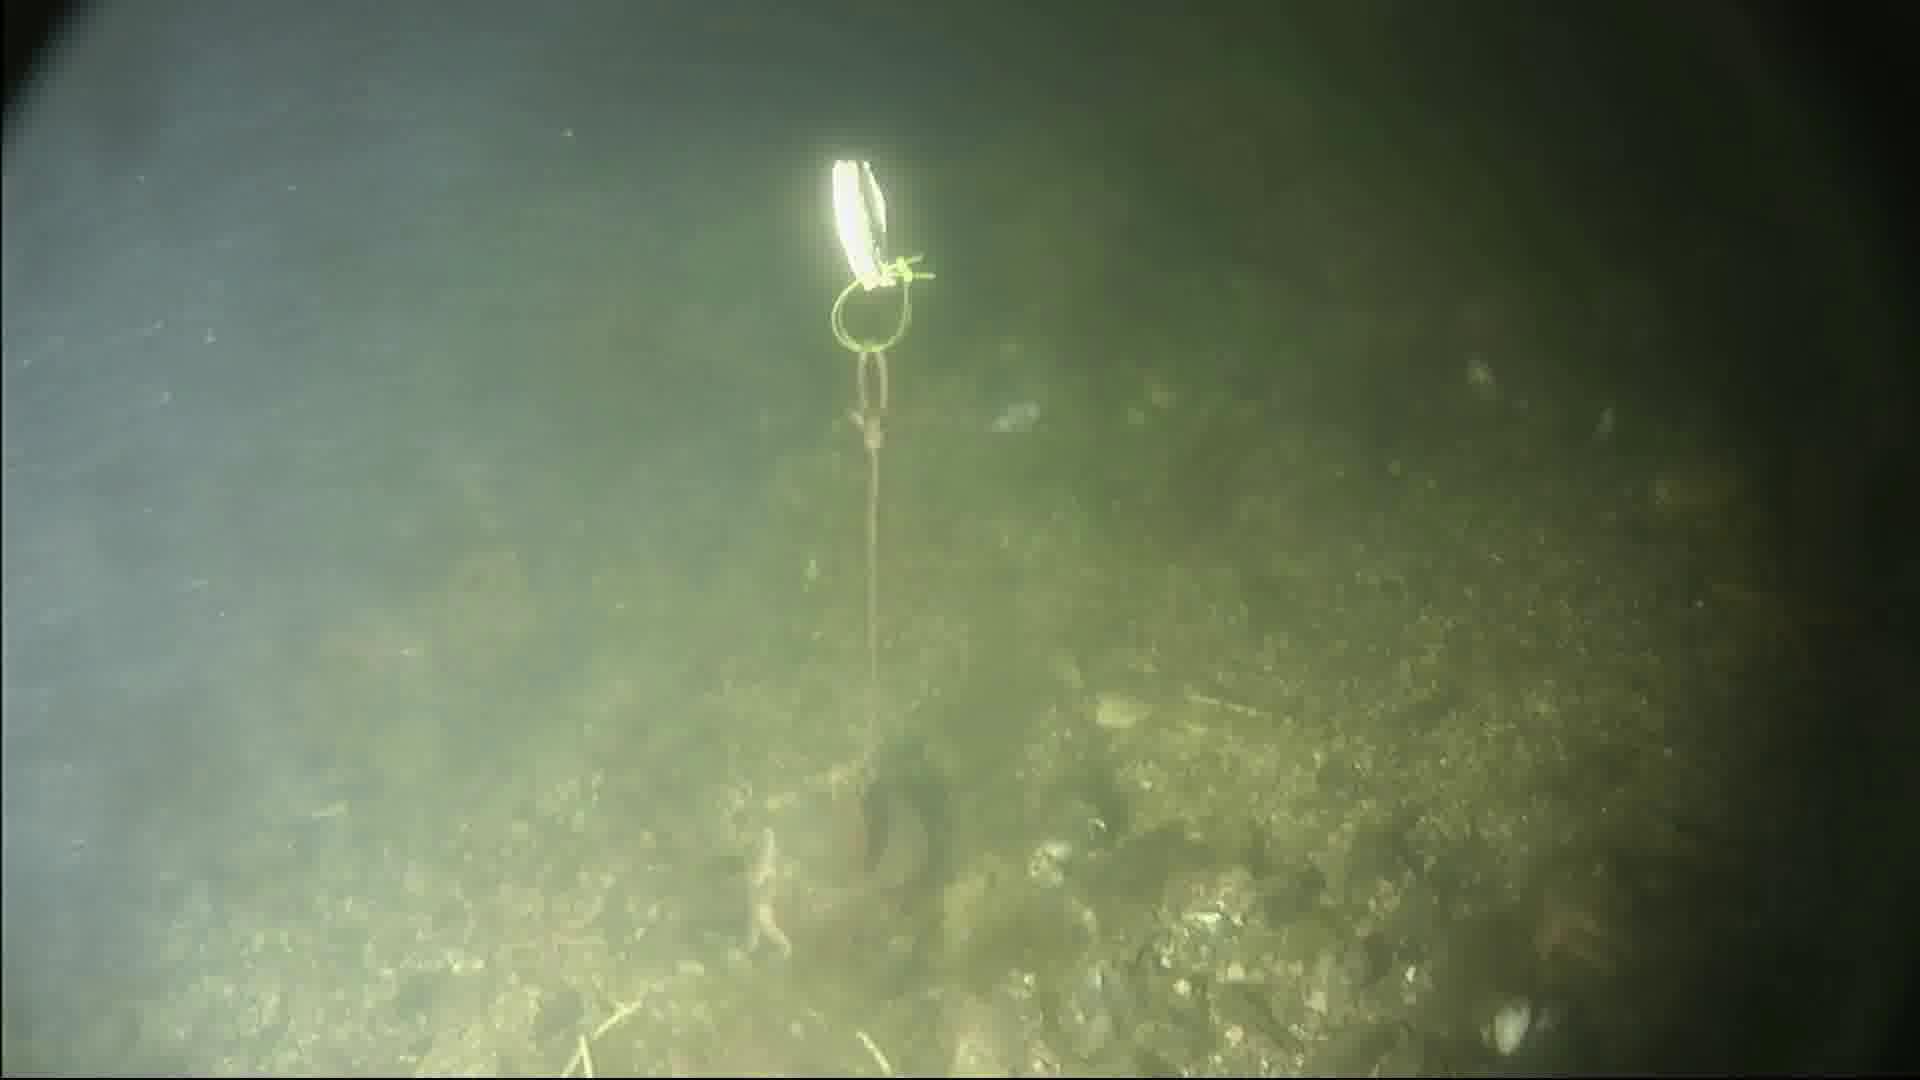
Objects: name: shrimp
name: starfish